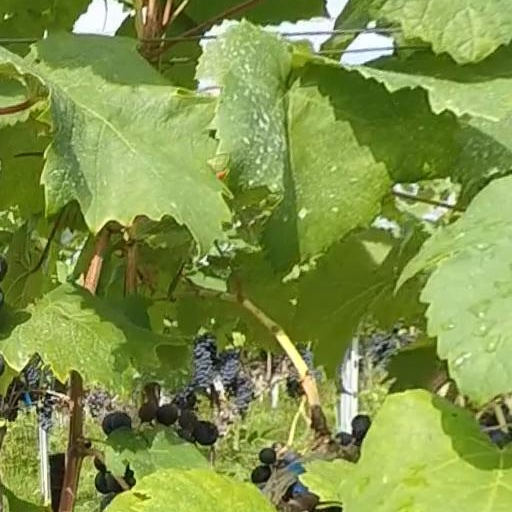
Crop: grape